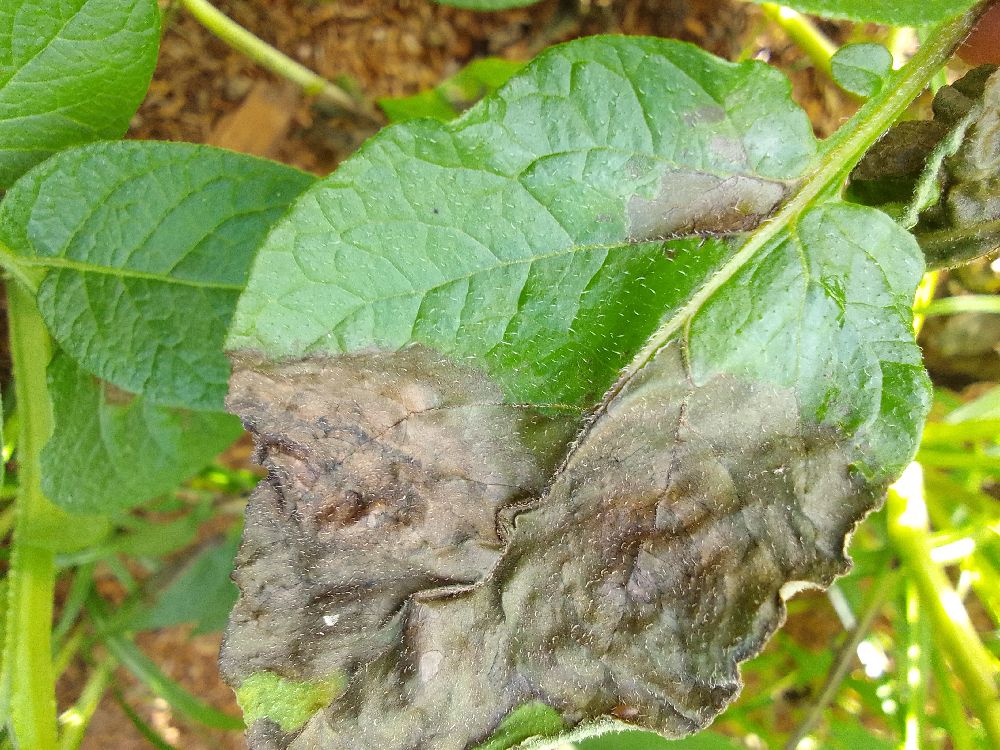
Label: Late blight